The Leylines

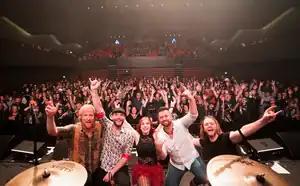
The Leylines at G Live, Guildford

The Leylines are a folk rock band formed in Weston-super-Mare, Somerset in 2013. The band's violin and guitar driven sound has seen them headline multiple tours across the UK, as well as performing at world renowned festivals, such as Glastonbury Festival, Farmer Phil's Festival, Boomtown Fair and Bearded Theory. To date, The Leylines have released two full studio albums and one EP. In 2019 the band achieved a career highlight of playing to thousands of fans on the Big Top stage at Beautiful Days.